Ford River Rouge complex

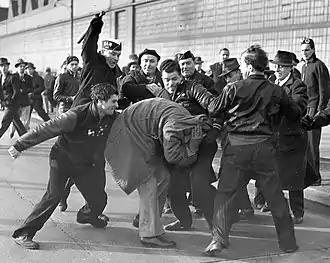
"Ford Strikers Riot" by Milton Brooks, depicting a strikebreaker beaten by striking Rouge workers, 1941

In March 1932, following mass layoffs, 4–5,000 former Rouge workers starved themselves and marched in protest, an event later called the Ford Hunger March.